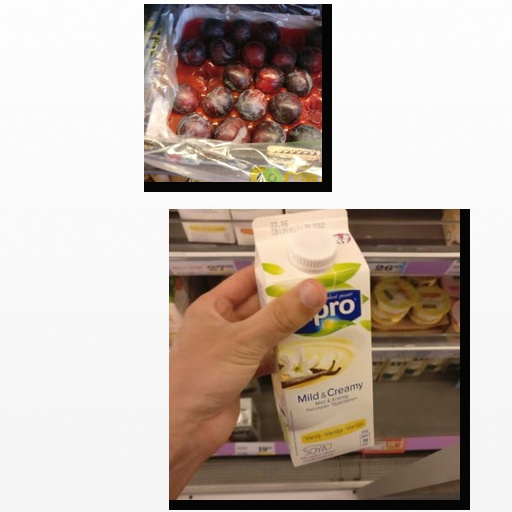
Food items: plum, vanilla_soyghurt